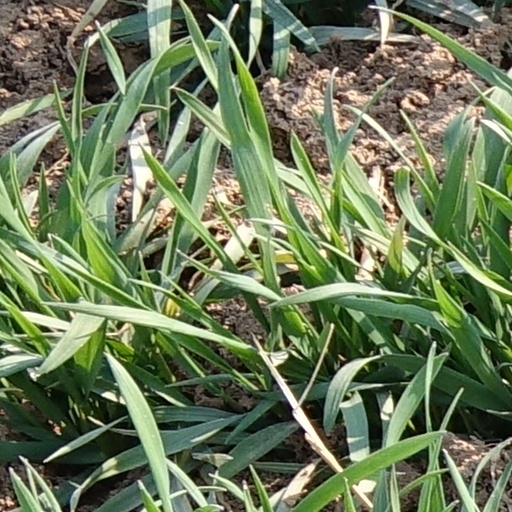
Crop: wheat